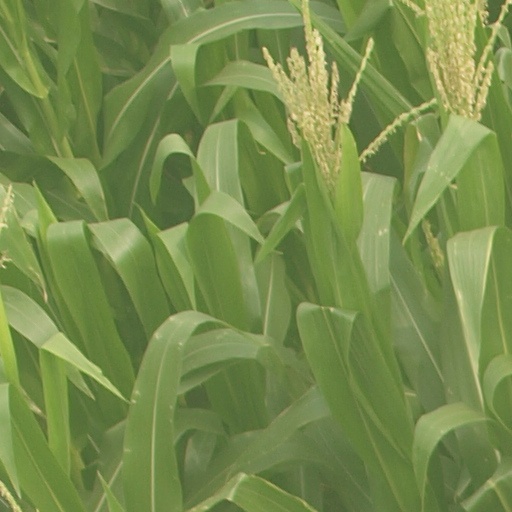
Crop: maize; corn